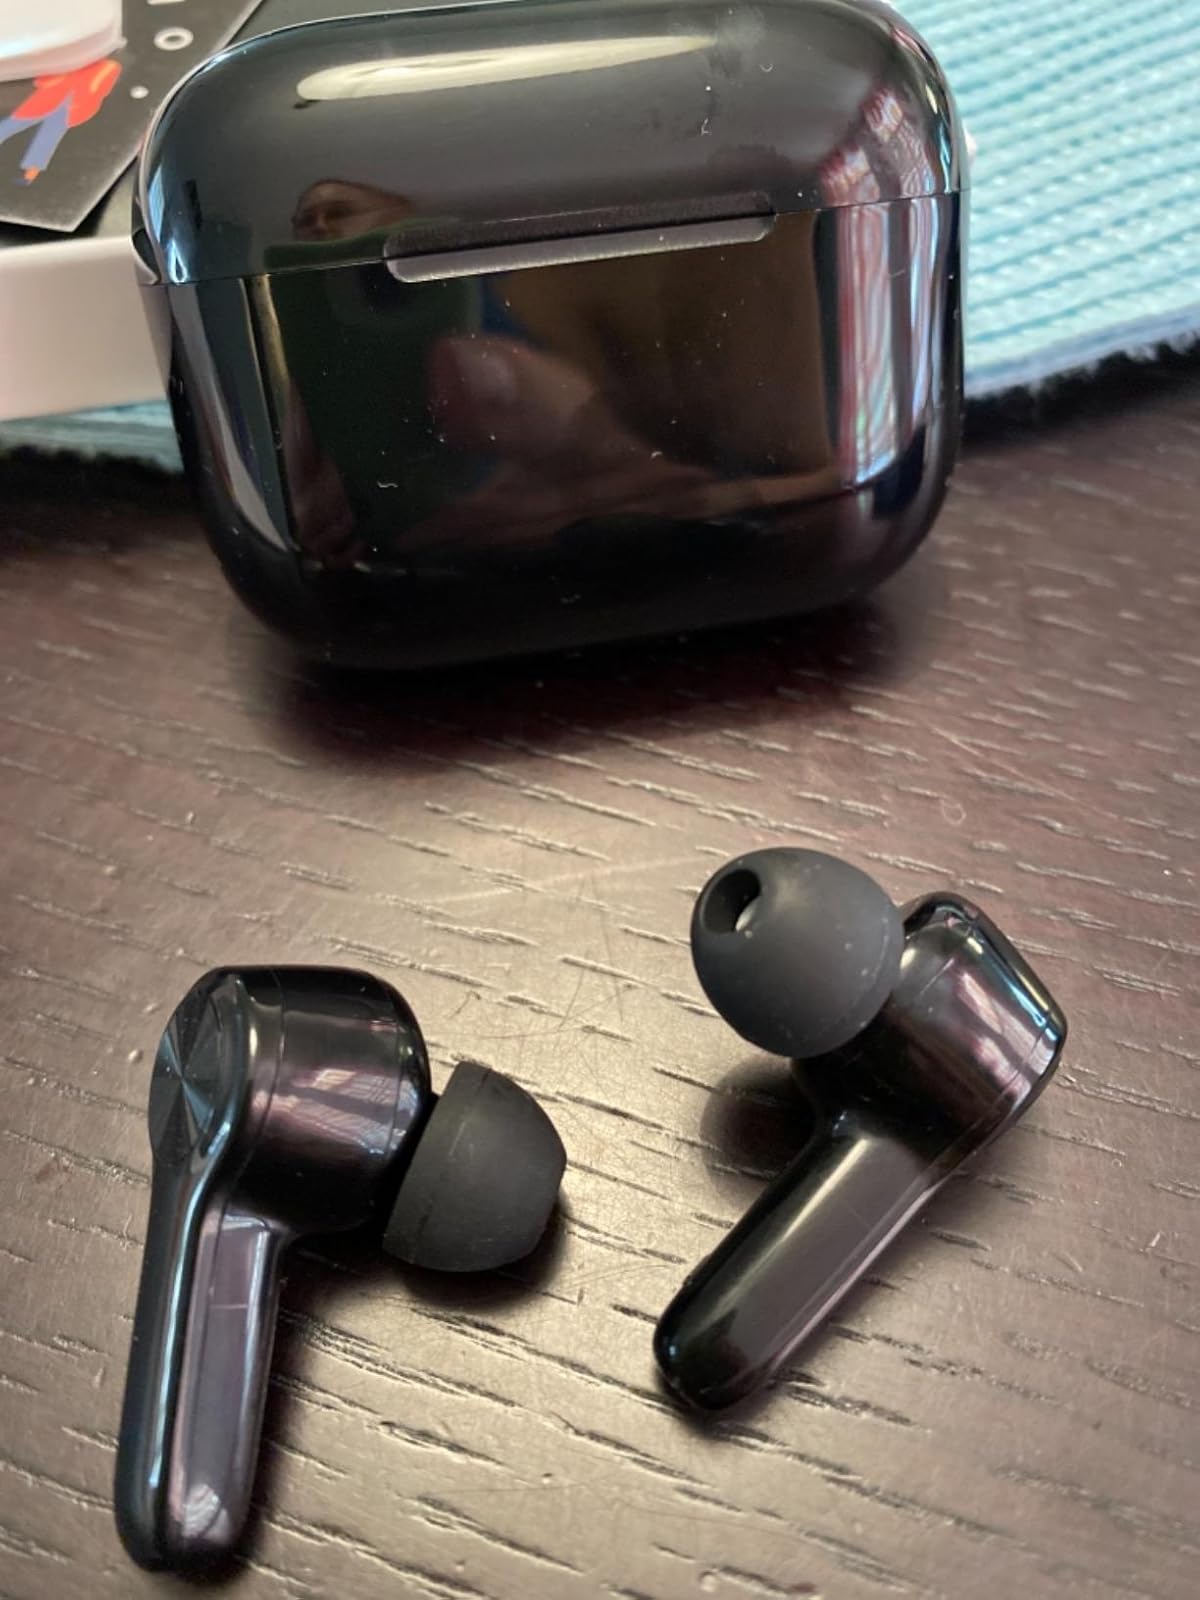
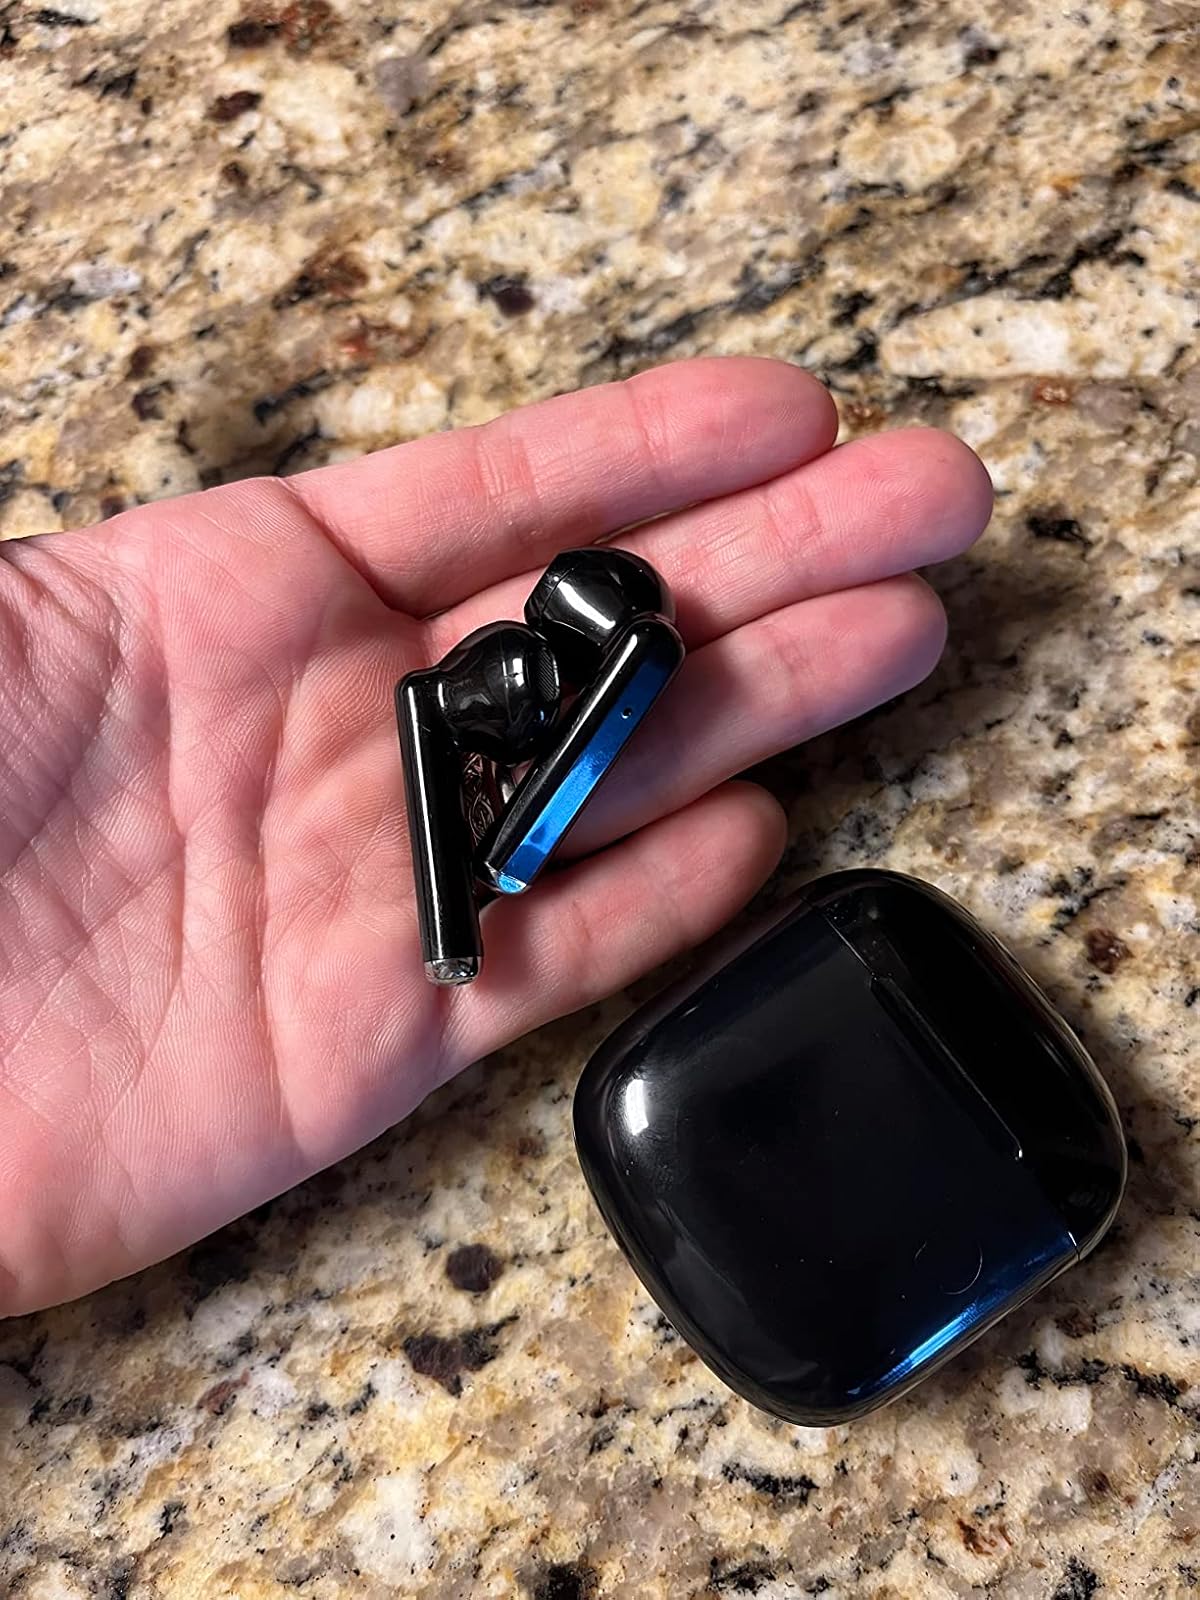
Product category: earbuds
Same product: no